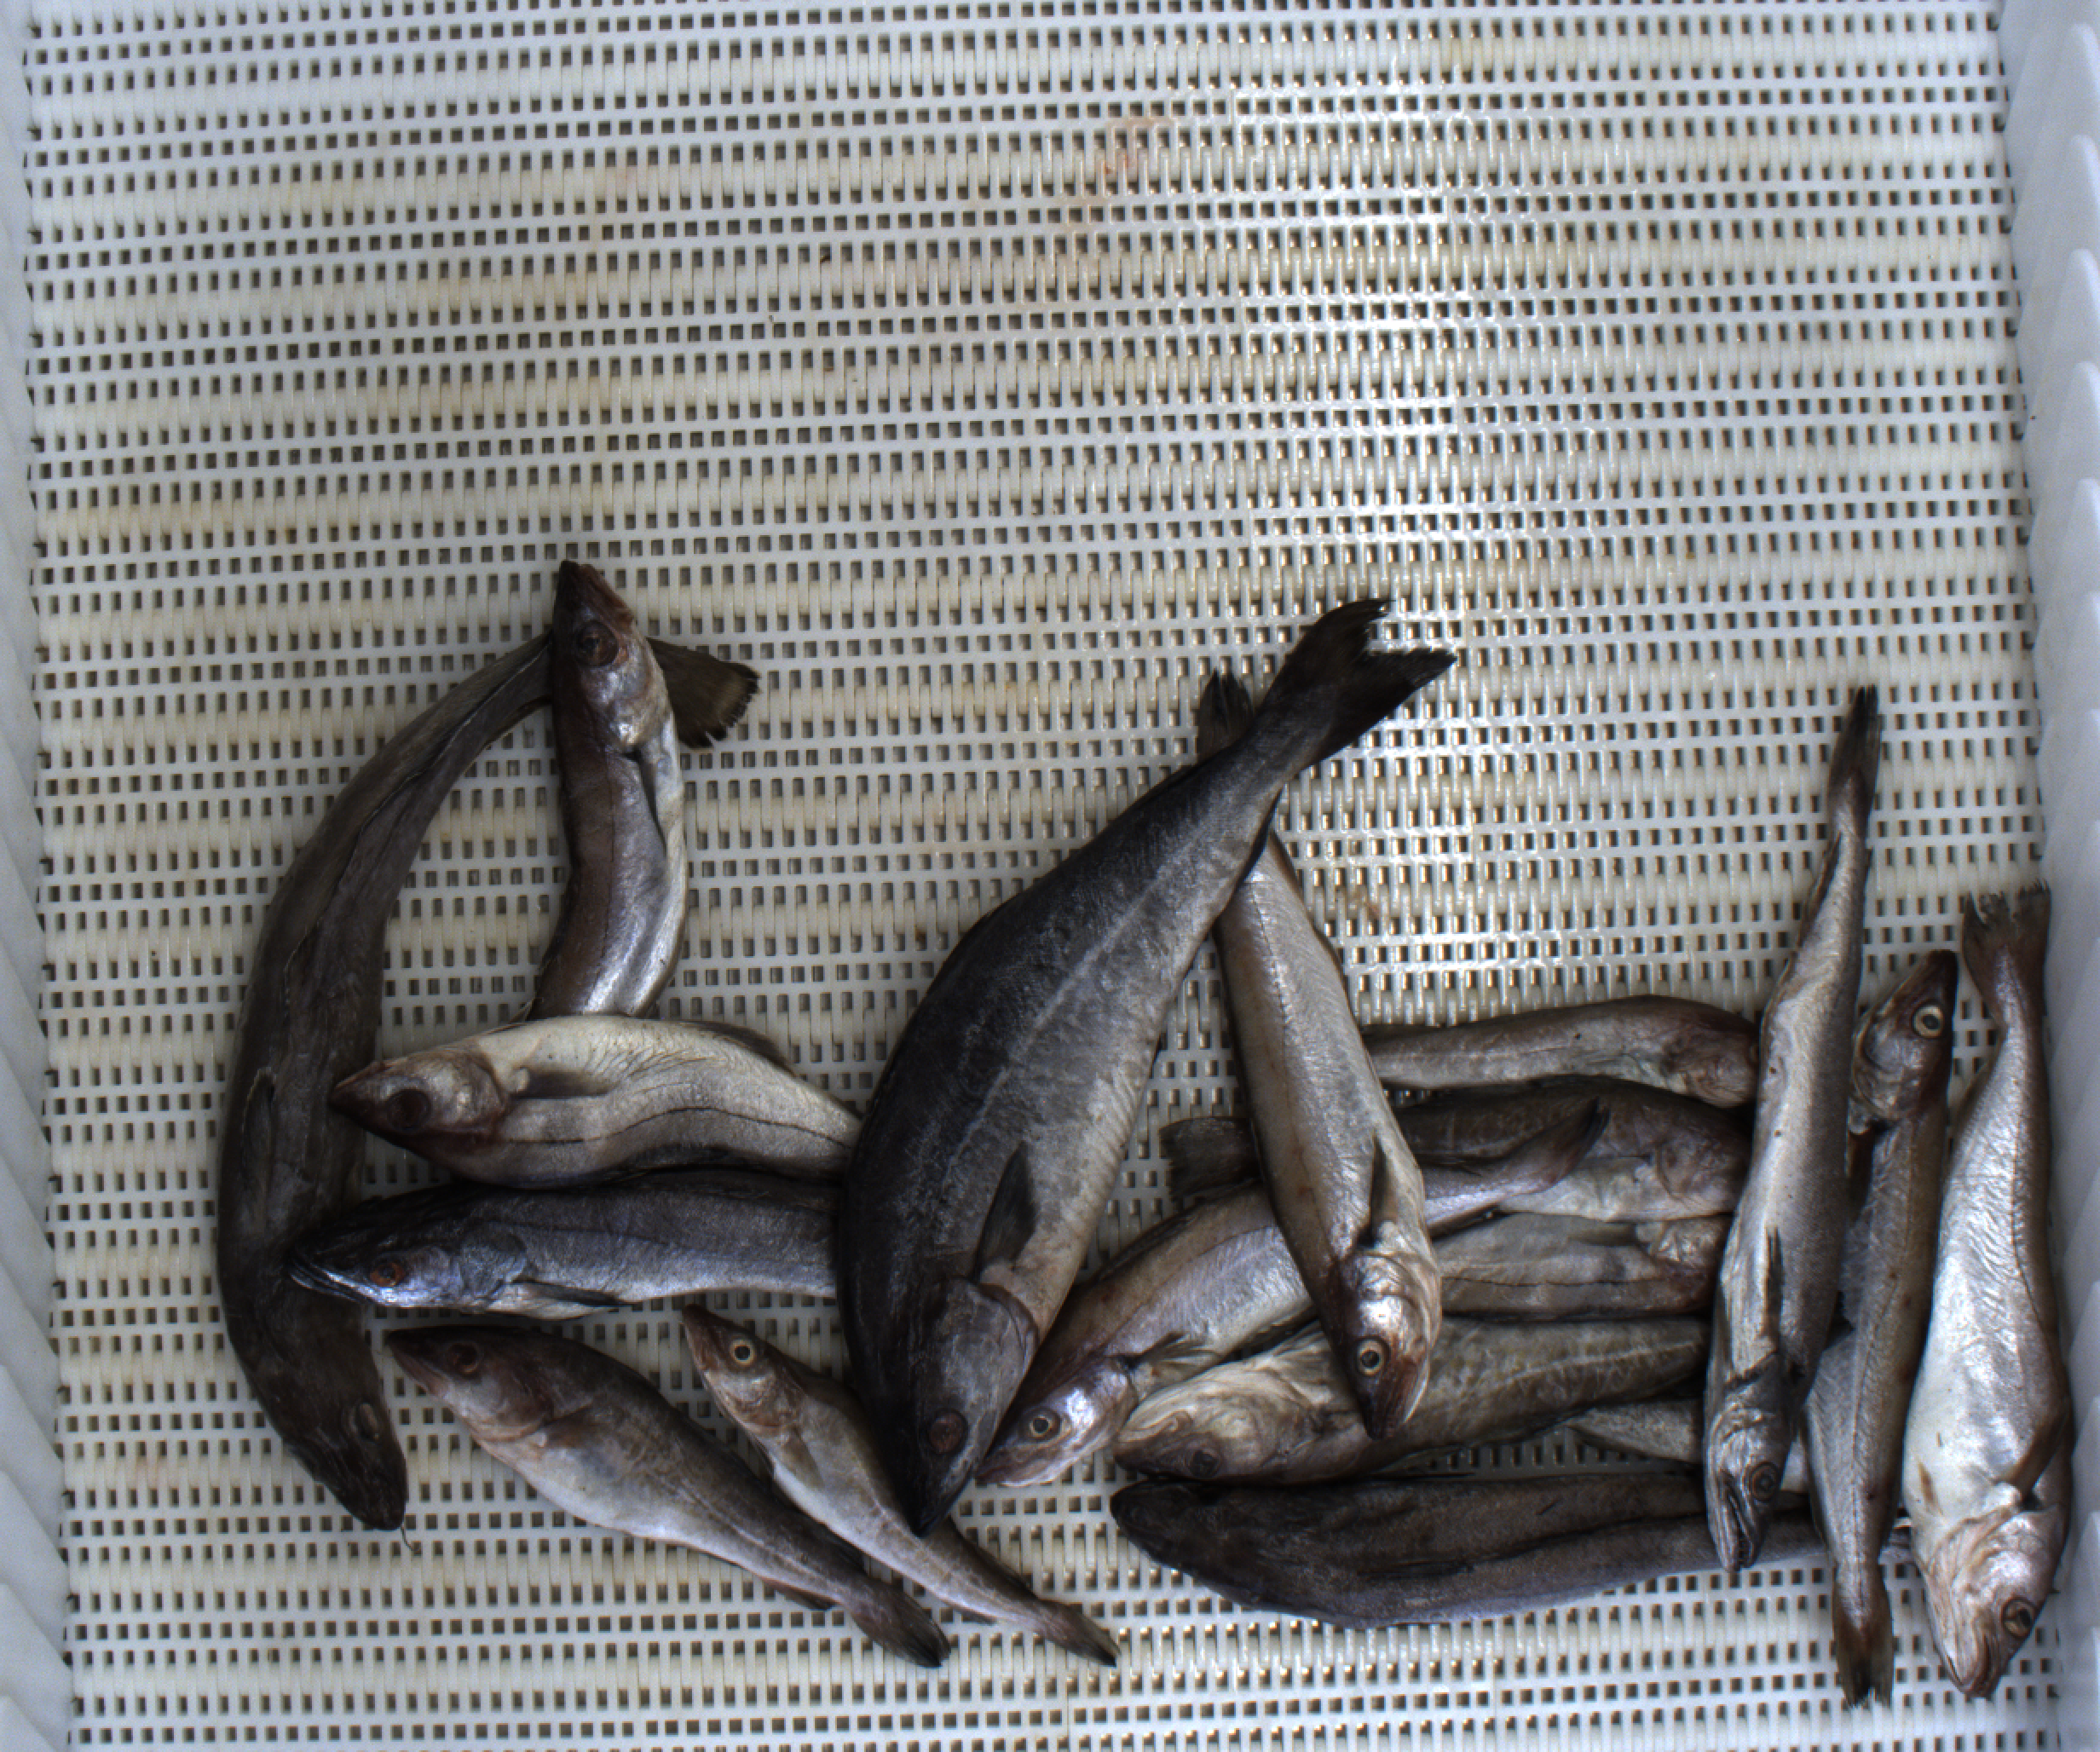
Total fish: 18
Cod: 6
Haddock: 2
Whiting: 5
Hake: 3
Horse mackerel: 0
Saithe: 1
Other: 1